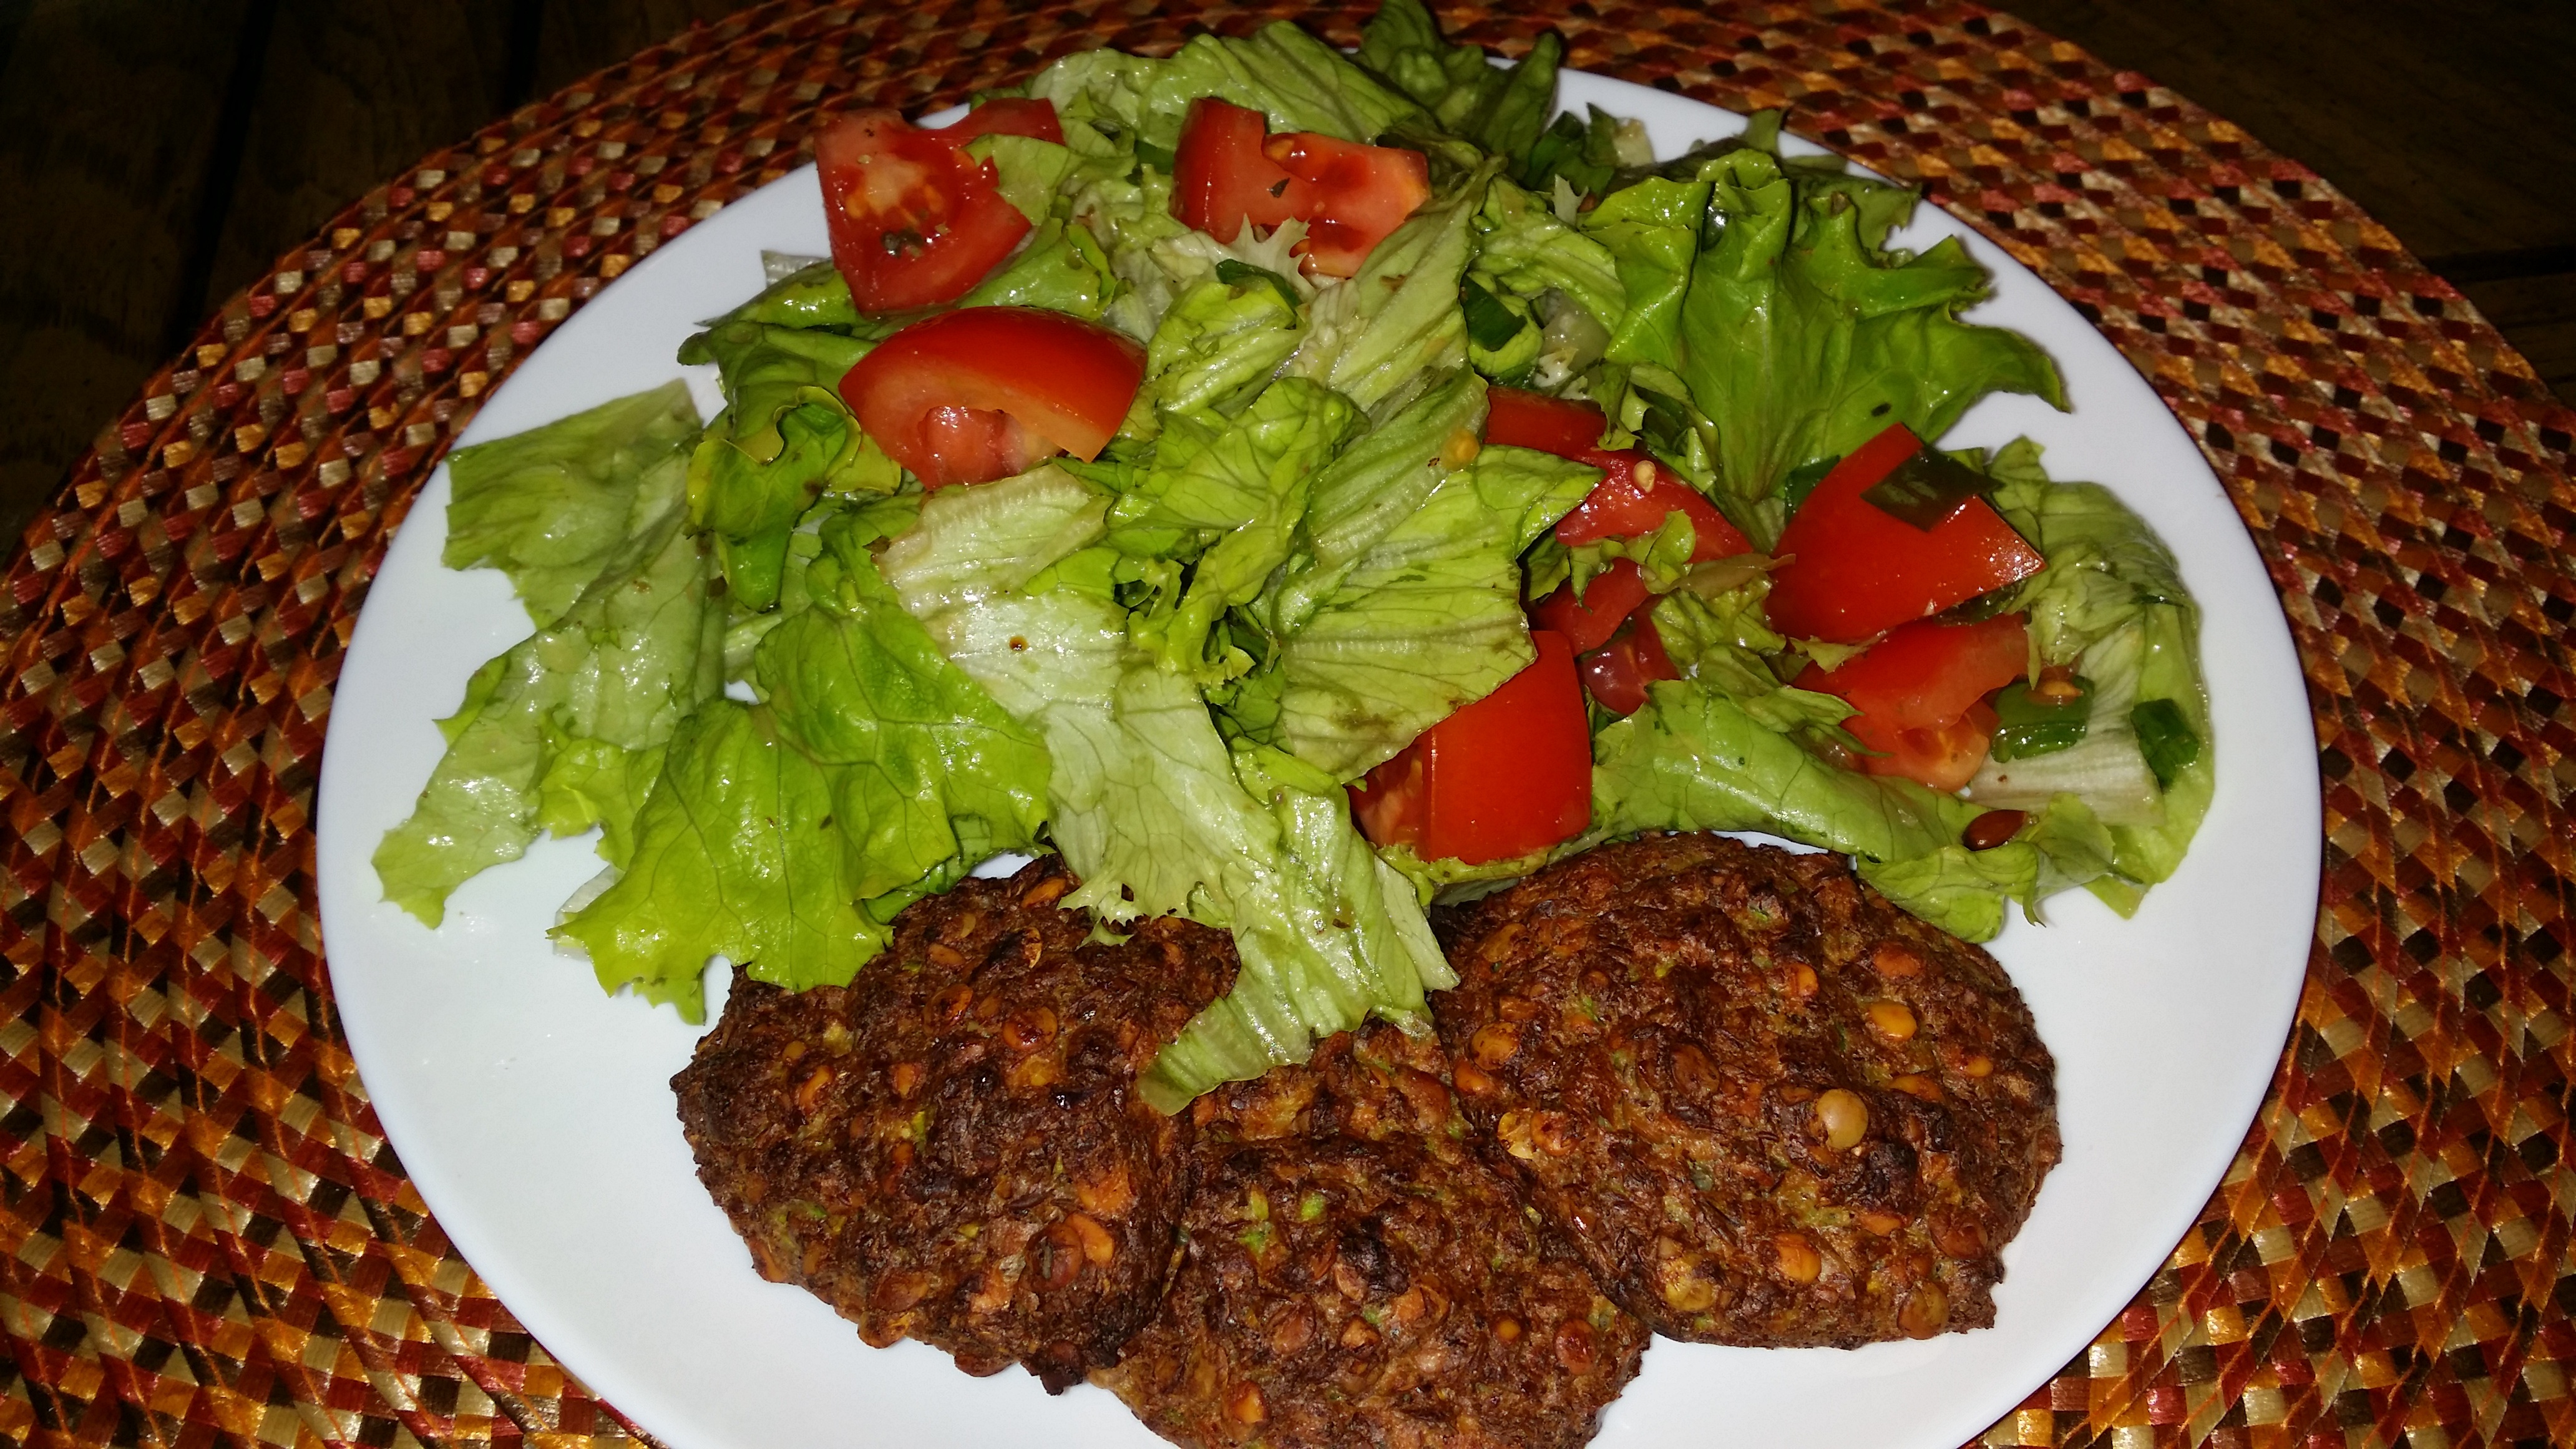
dish, meal, food, salad, produce, vegetable, plate, fresh, healthy, eat, meat, lunch, cuisine, delicious, eating, nutrition, dining, vegetables, dinner, tasty, vegetarian food, healthy food, healthy eating, organic, falafel, eating healthy, healthy diet, health food, healthy meal, fried food